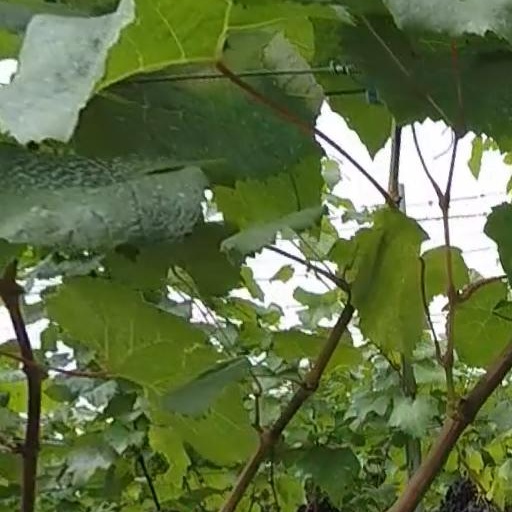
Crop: grape